Wars of the Roses

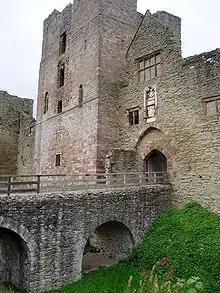
Richard of York's stronghold; Ludlow Castle, South Shropshire

On 15 April 1450, the English suffered a major reversal in France at Formigny, which paved the way for the French reconquest of Normandy. That same year, there was a violent popular uprising in Kent, which is often seen as a precursor to the Wars of the Roses. The rebel manifesto, "The Complaint of the Poor Commons of Kent", written under the stewardship of rebel leader Jack Cade, accused the crown of extortion, perversion of justice, and election fraud. The rebels occupied parts of London, and executed James Fiennes, the unpopular Lord High Treasurer. They dispersed after they were supposedly pardoned but several ringleaders, including Cade, were later executed. After the rebellion, the grievances of Cade and his followers formed the basis of Richard of York's opposition to a royal government from which he felt unduly excluded. Richard of York used the opportunity to return from Ireland and went to London. Angling himself as a reformer to demand better government, he was eventually imprisoned for much of 1452 and 1453. By the summer of the latter year, Richard seemed to have lost the power struggle.